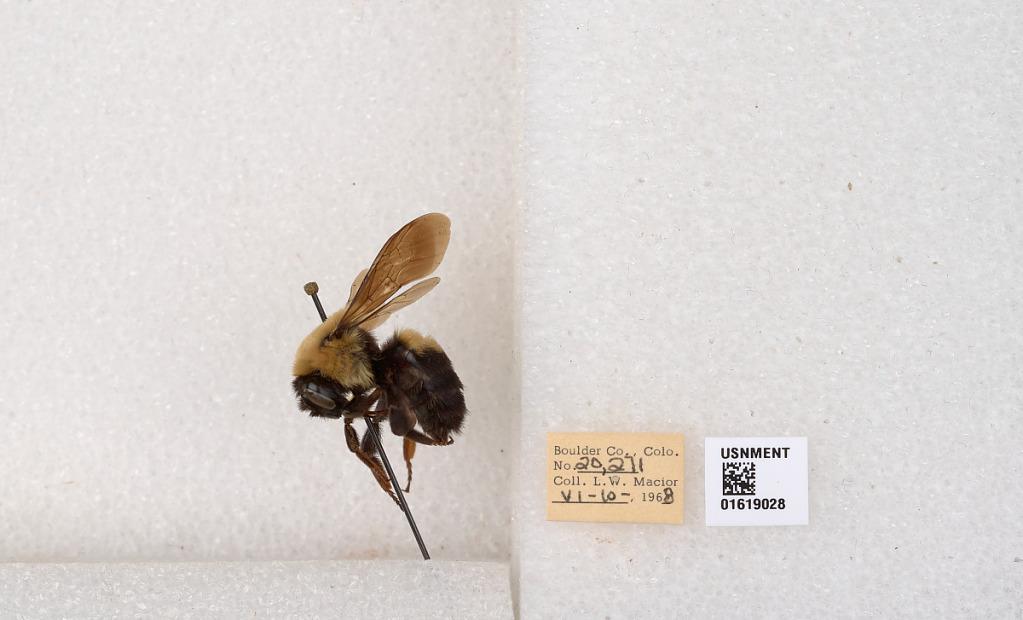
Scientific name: Bombus (Separatobombus) griseocollis (De Geer)
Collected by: L. Macior
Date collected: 1968-6-10
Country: United States
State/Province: Colorado
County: Boulder
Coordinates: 40.0925, -105.358